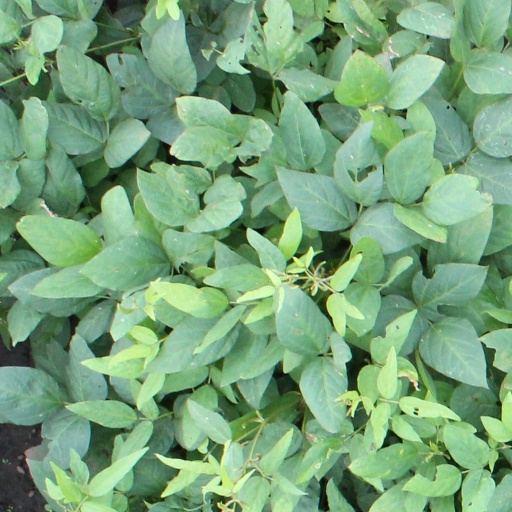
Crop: soybean